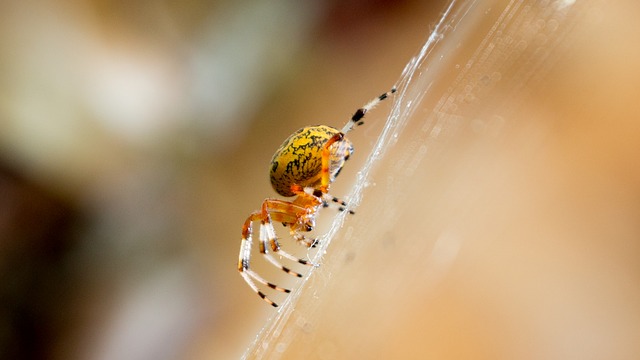
Label: spider